Contact protection

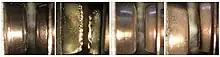
Contact Protection Using Electronic Power Contact Arc Suppression - from left to right: new contact (out of box); failed contact with < 100K unprotected cycles; "like new" contact after 100K protected cycles; and "like new" contact after 1 million protected cycles.

Below 2 Amperes, a variety of transient suppressing electronic components have been employed with varying success as arc suppressors, including: capacitors, snubbers, diodes, Zener diodes, transient voltage suppressors (TVS), resistors, varistors or in-rush current limiters (PTC and NTC resistors). However, this is the least effective method as these neither significantly influence the creation of nor suppress the arc between the contacts of electromechanical power switches, relays and contactors.